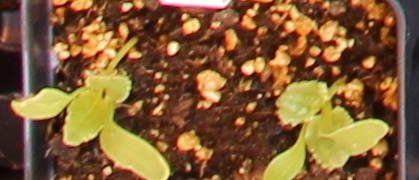
Label: Sugar beet